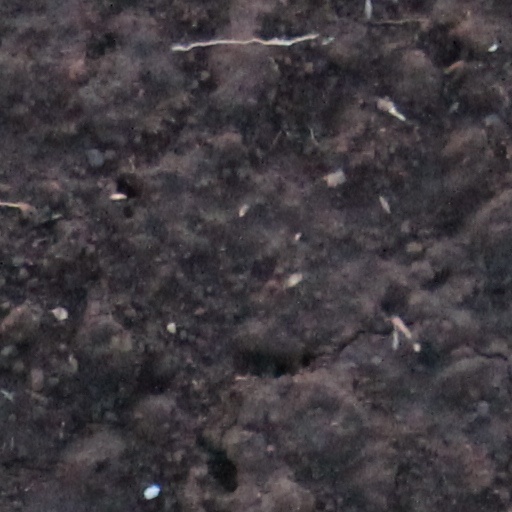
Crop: wheat